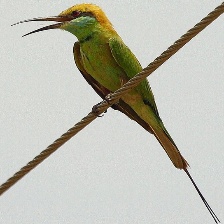
Species: ASIAN GREEN BEE EATER
Scientific name: MEROPS ORIENTALIS
ImageNet parent category: bee_eater